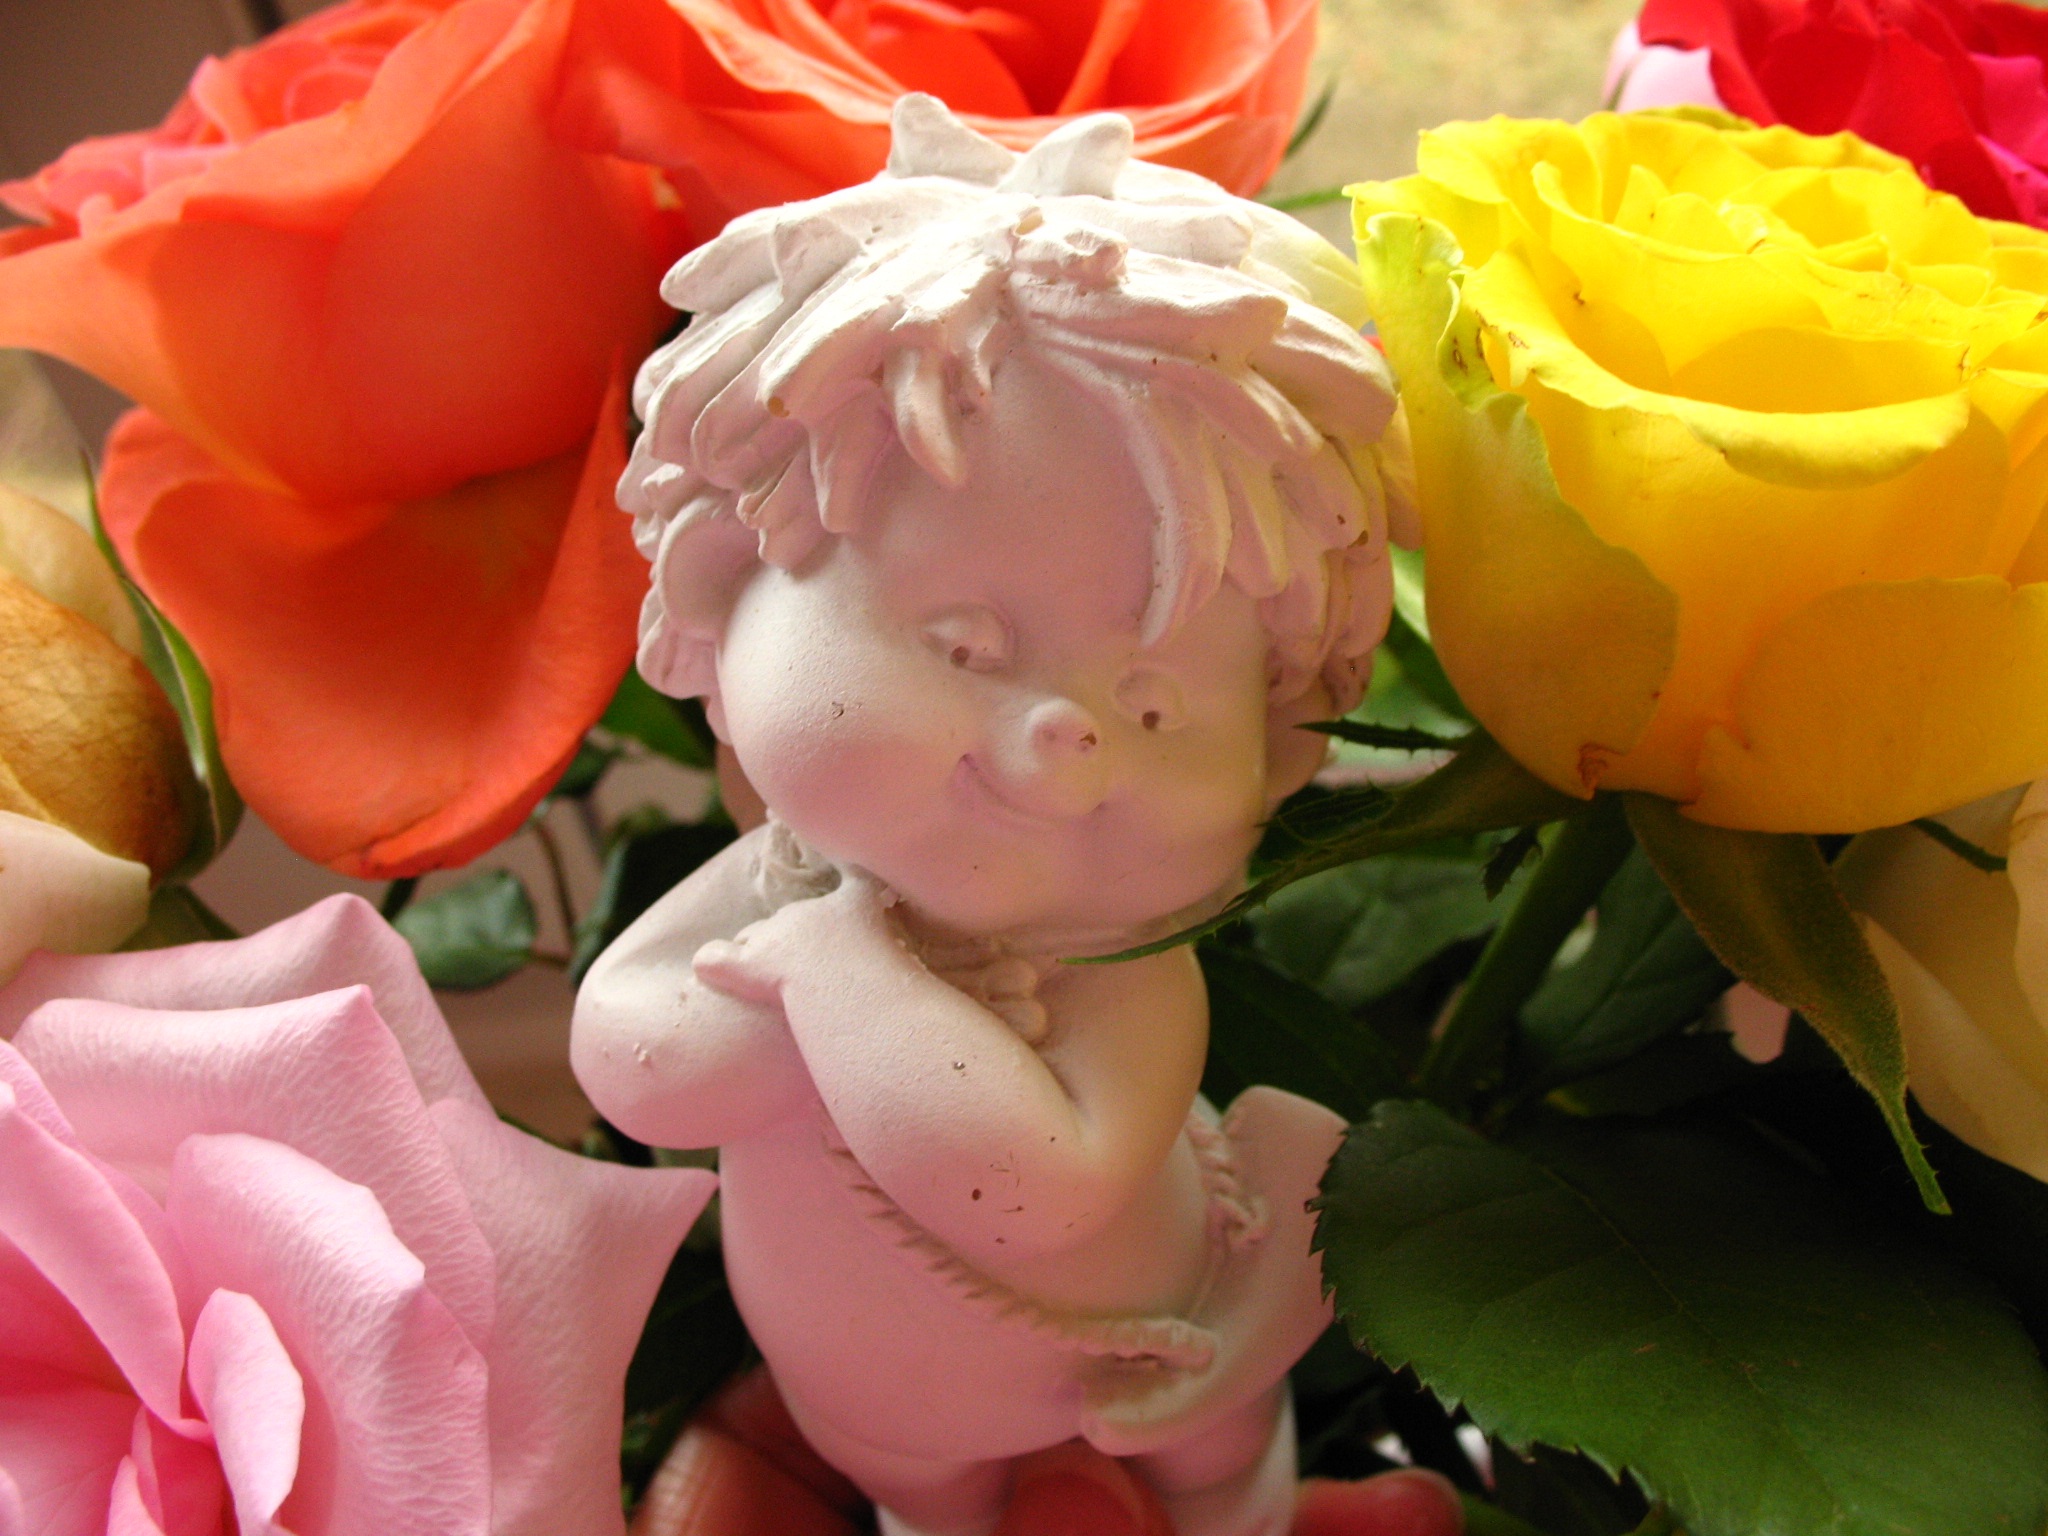
plant, flower, petal, rose, pink, flora, flowers, angel, figure, decorative, floristry, flowering plant, garden roses, rose family, flower bouquet, land plant